Svyatonossky Gulf

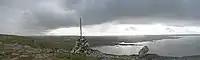
View on the gulf

Svyatonossky Gulf (Svyatonossky zaliv) is a body of water off the northeastern coast of the Kola Peninsula, Murmansk Oblast, Russia. Bukhtovka River flows to the gulf. Cape Svyatoy Nos separates the gulf from the Barents Sea.